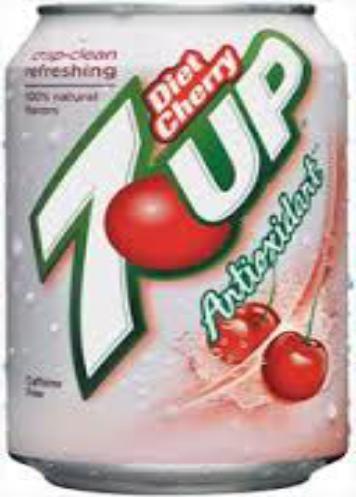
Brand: Cherry 7Up
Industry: Food